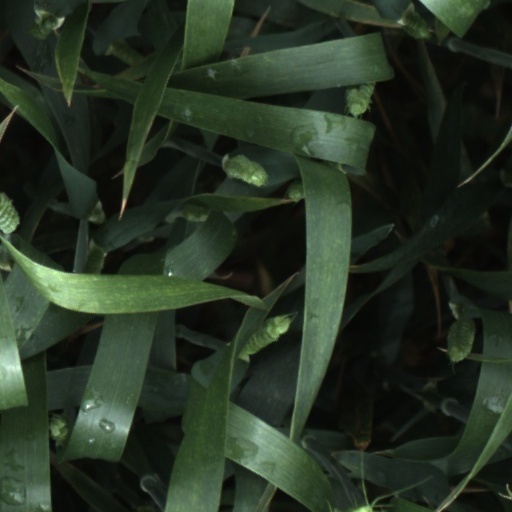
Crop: wheat